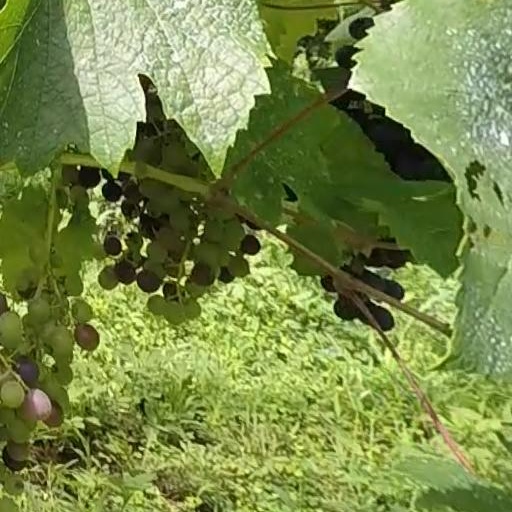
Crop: grape